Toby Huss

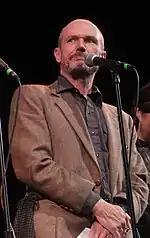
Huss at SF Sketchfest in 2016

In the early 1990s, Huss appeared in network promos for MTV, playing characters such as Ol' Two Eyes, who sang lounge-singer versions of Dr. Dre's "Dre Day", Cypress Hill's "Insane in the Brain", Pearl Jam's "Jeremy", and Onyx's "Slam"; a James Bond-like spy named Cobalt; a leather fetishist with an abnormal affection for goats; a flannel-wearing doofus; and an angry redneck named Reverend Tex Stoveheadbottom, who delivered fast-talking and descriptively detailed non sequitur tirades that usually included the phrase, "Go to Hell!". From 1993-1996, he played Artie, the Strongest Man in the World on Nickelodeon's "The Adventures of Pete & Pete". Other roles include the voices of Cotton Hill and Kahn Souphanousinphone on "King of the Hill" and "the Wiz", a boyfriend of Elaine Benes, in the "Seinfeld" episode "The Junk Mail".